St. Johns River Light

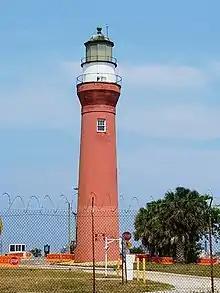
St. John's Lighthouse May 2019

The Old St. Johns River Light was added to the National Register of Historic Places in 1976. It is the oldest surviving building in Mayport, and was designated one most significant historic buildings in Jacksonville by the Jacksonville Historic Landmarks Commission. In 1980 it underwent restoration by Shepard Associates. It currently stands at 85 feet tall, with a red brick tower, slate stairs and balcony, and a white watch room topped by a copper cupola. A local group, the Mayport Lighthouse Association, hope to undertake a full restoration and open the structure to the public.